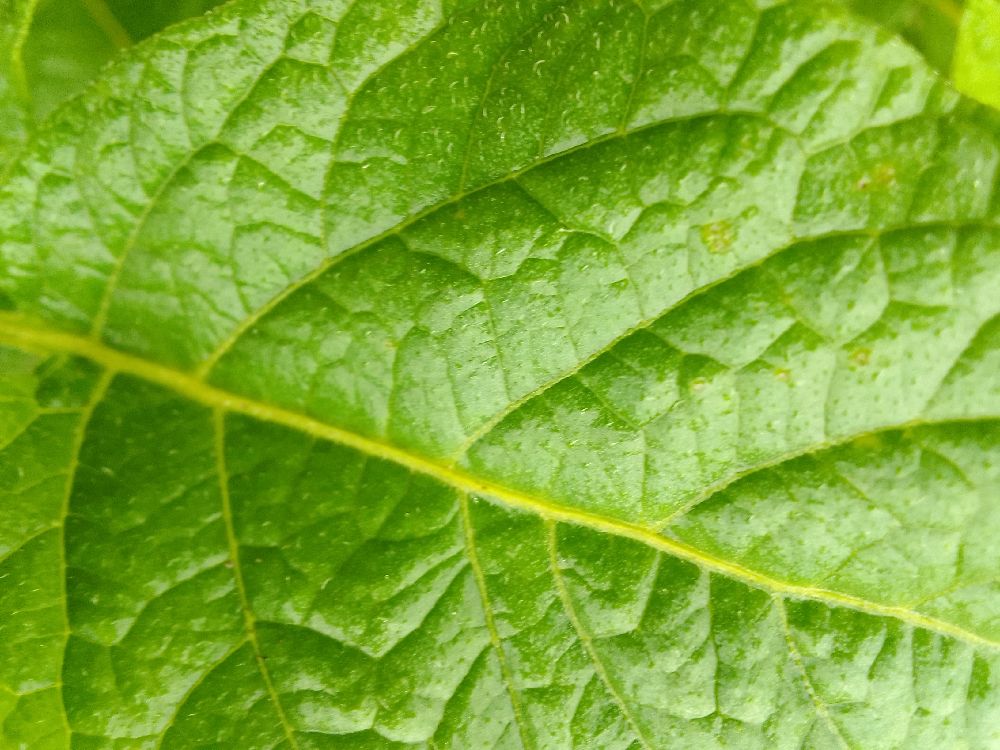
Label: Healthy